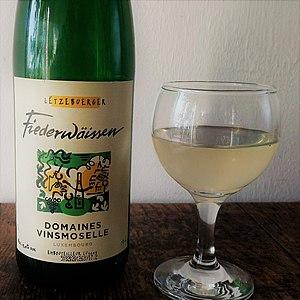
Vin bourru luxembourgeois (2018) des ""Domaines Vinsmoselle""."